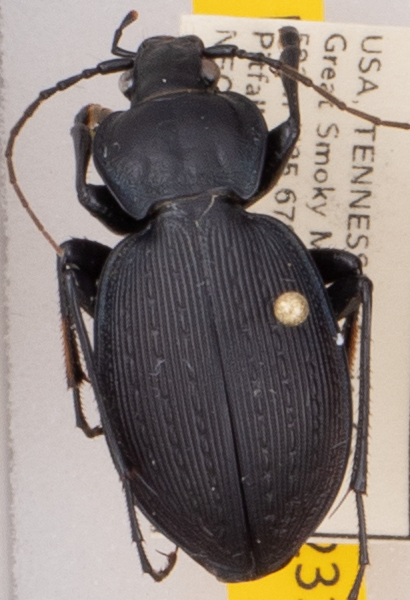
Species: Carabus goryi
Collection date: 2022-05-10
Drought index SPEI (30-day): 0.24
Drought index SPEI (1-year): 0.32
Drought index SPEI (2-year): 0.9